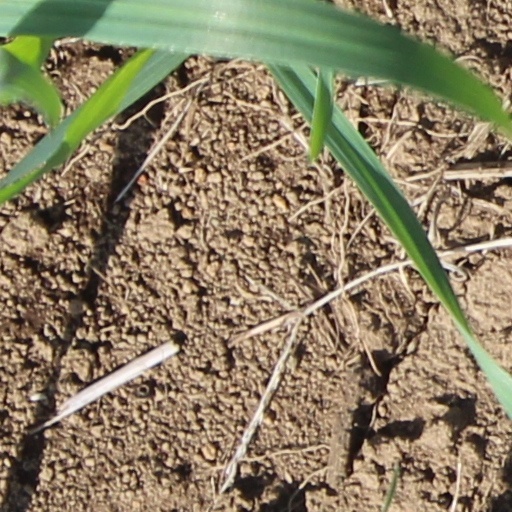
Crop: wheat